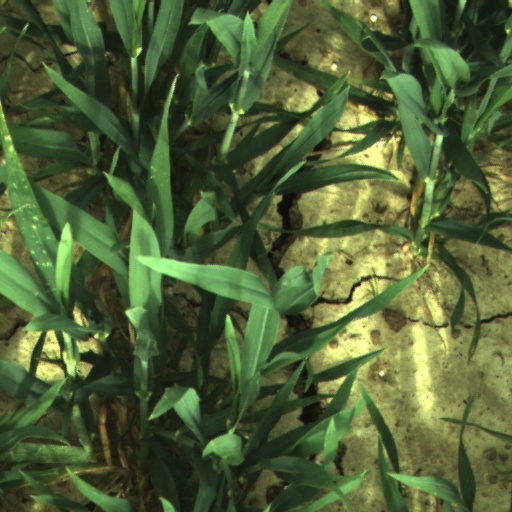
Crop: wheat